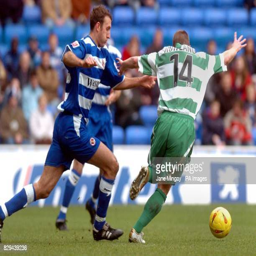
football player left battles for the ball with football player